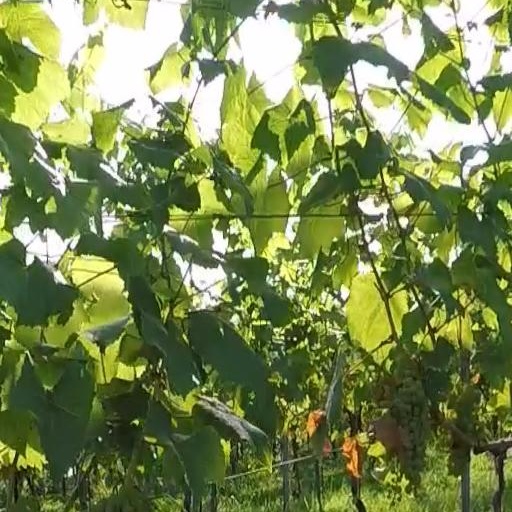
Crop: grape